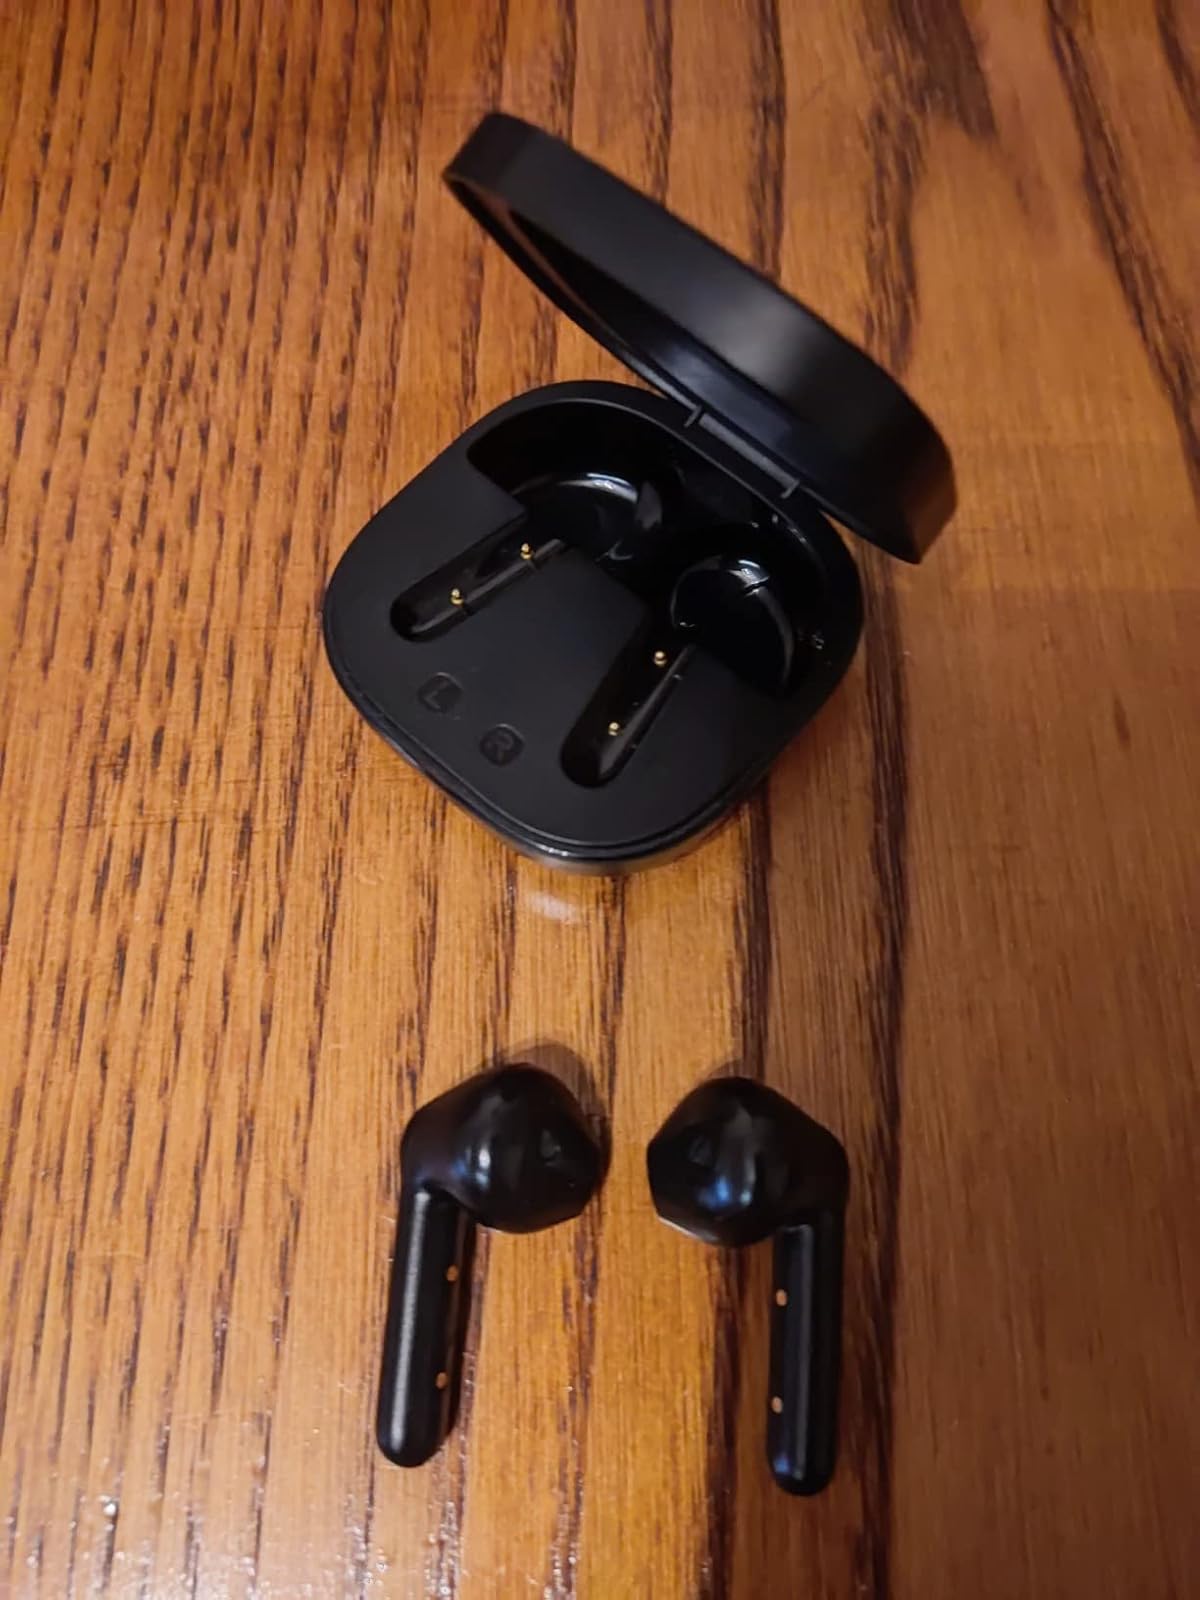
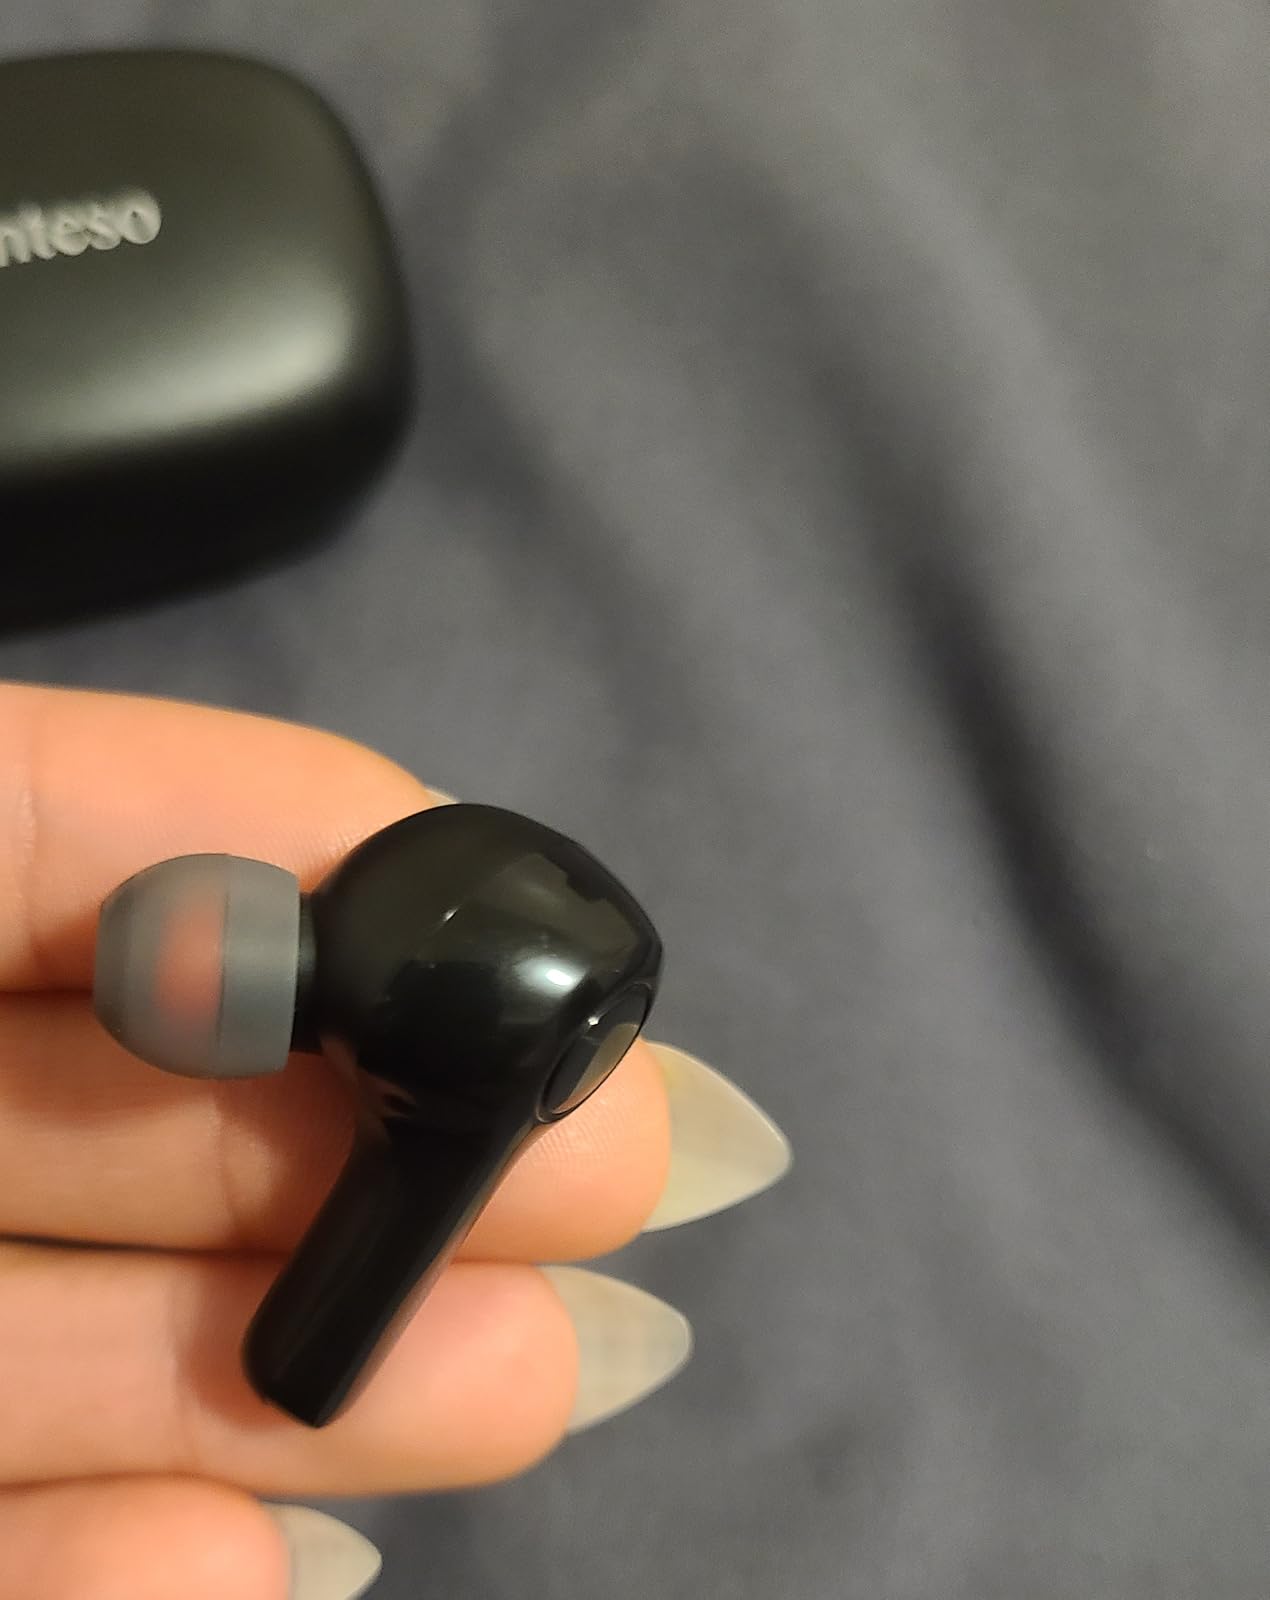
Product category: earbuds
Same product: no